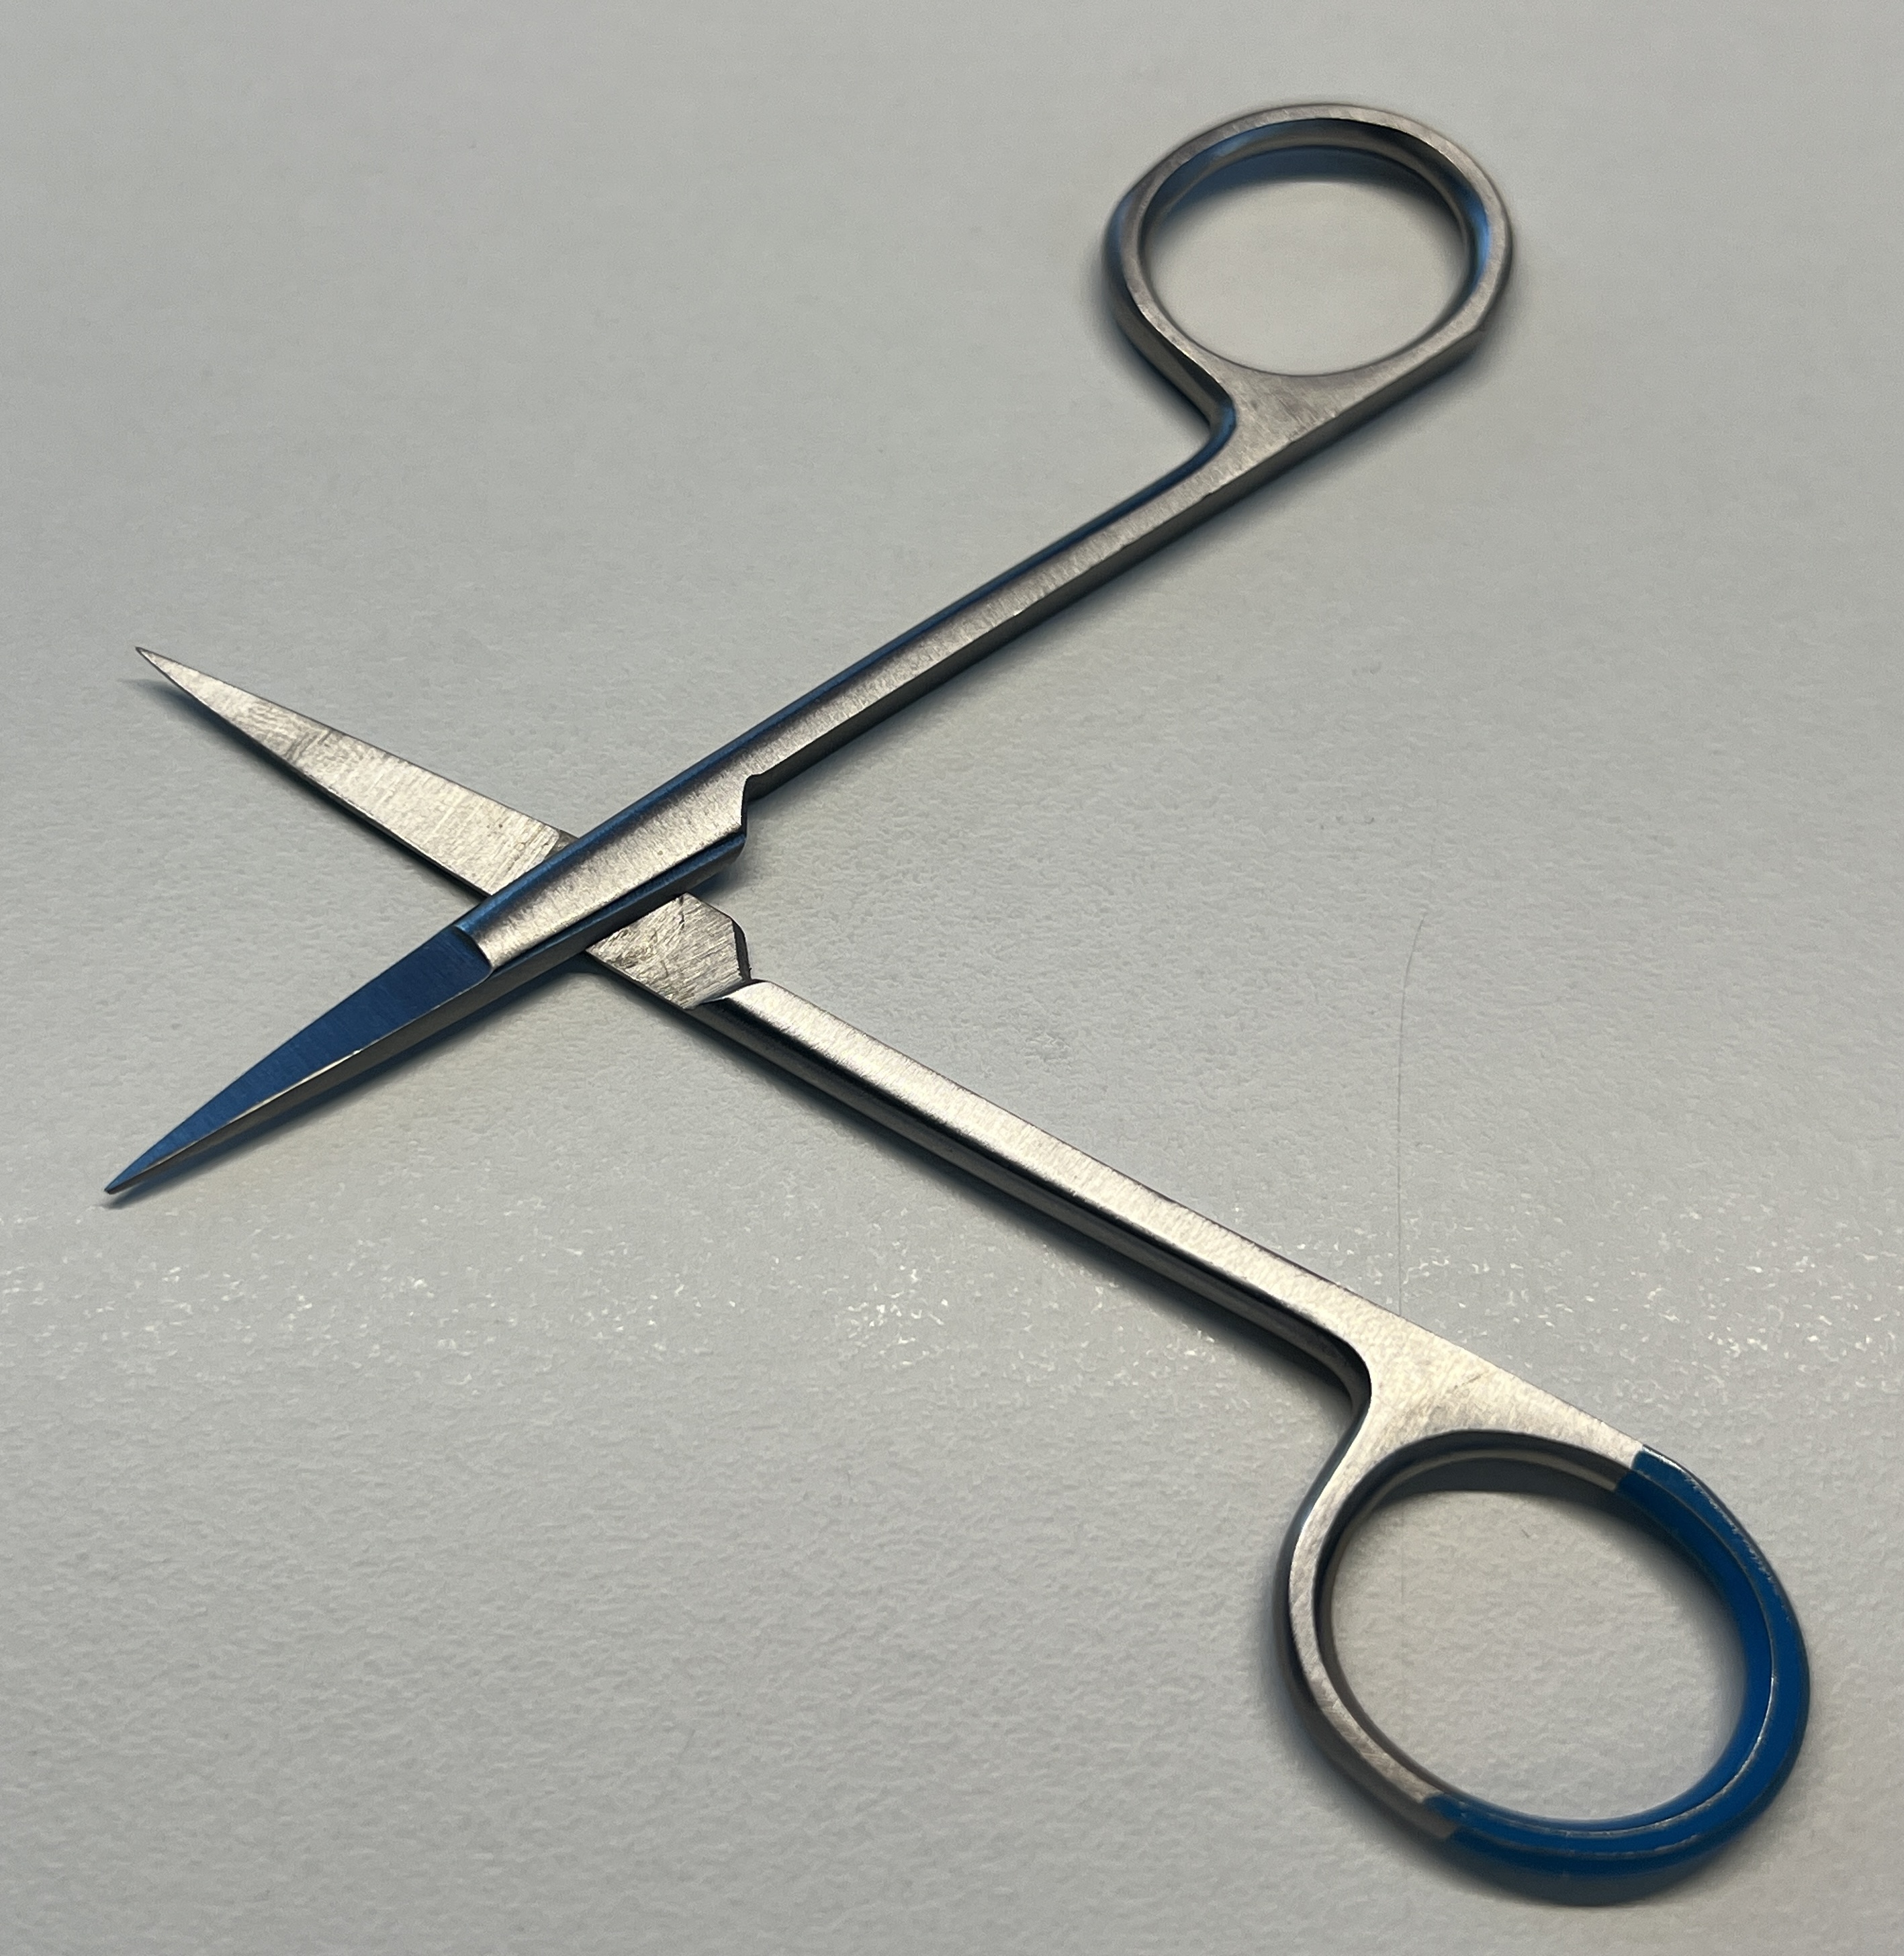
Hinged instrument state: open